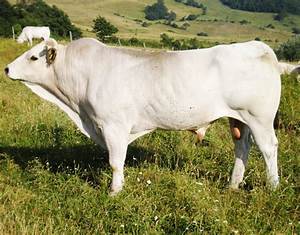
Label: cow